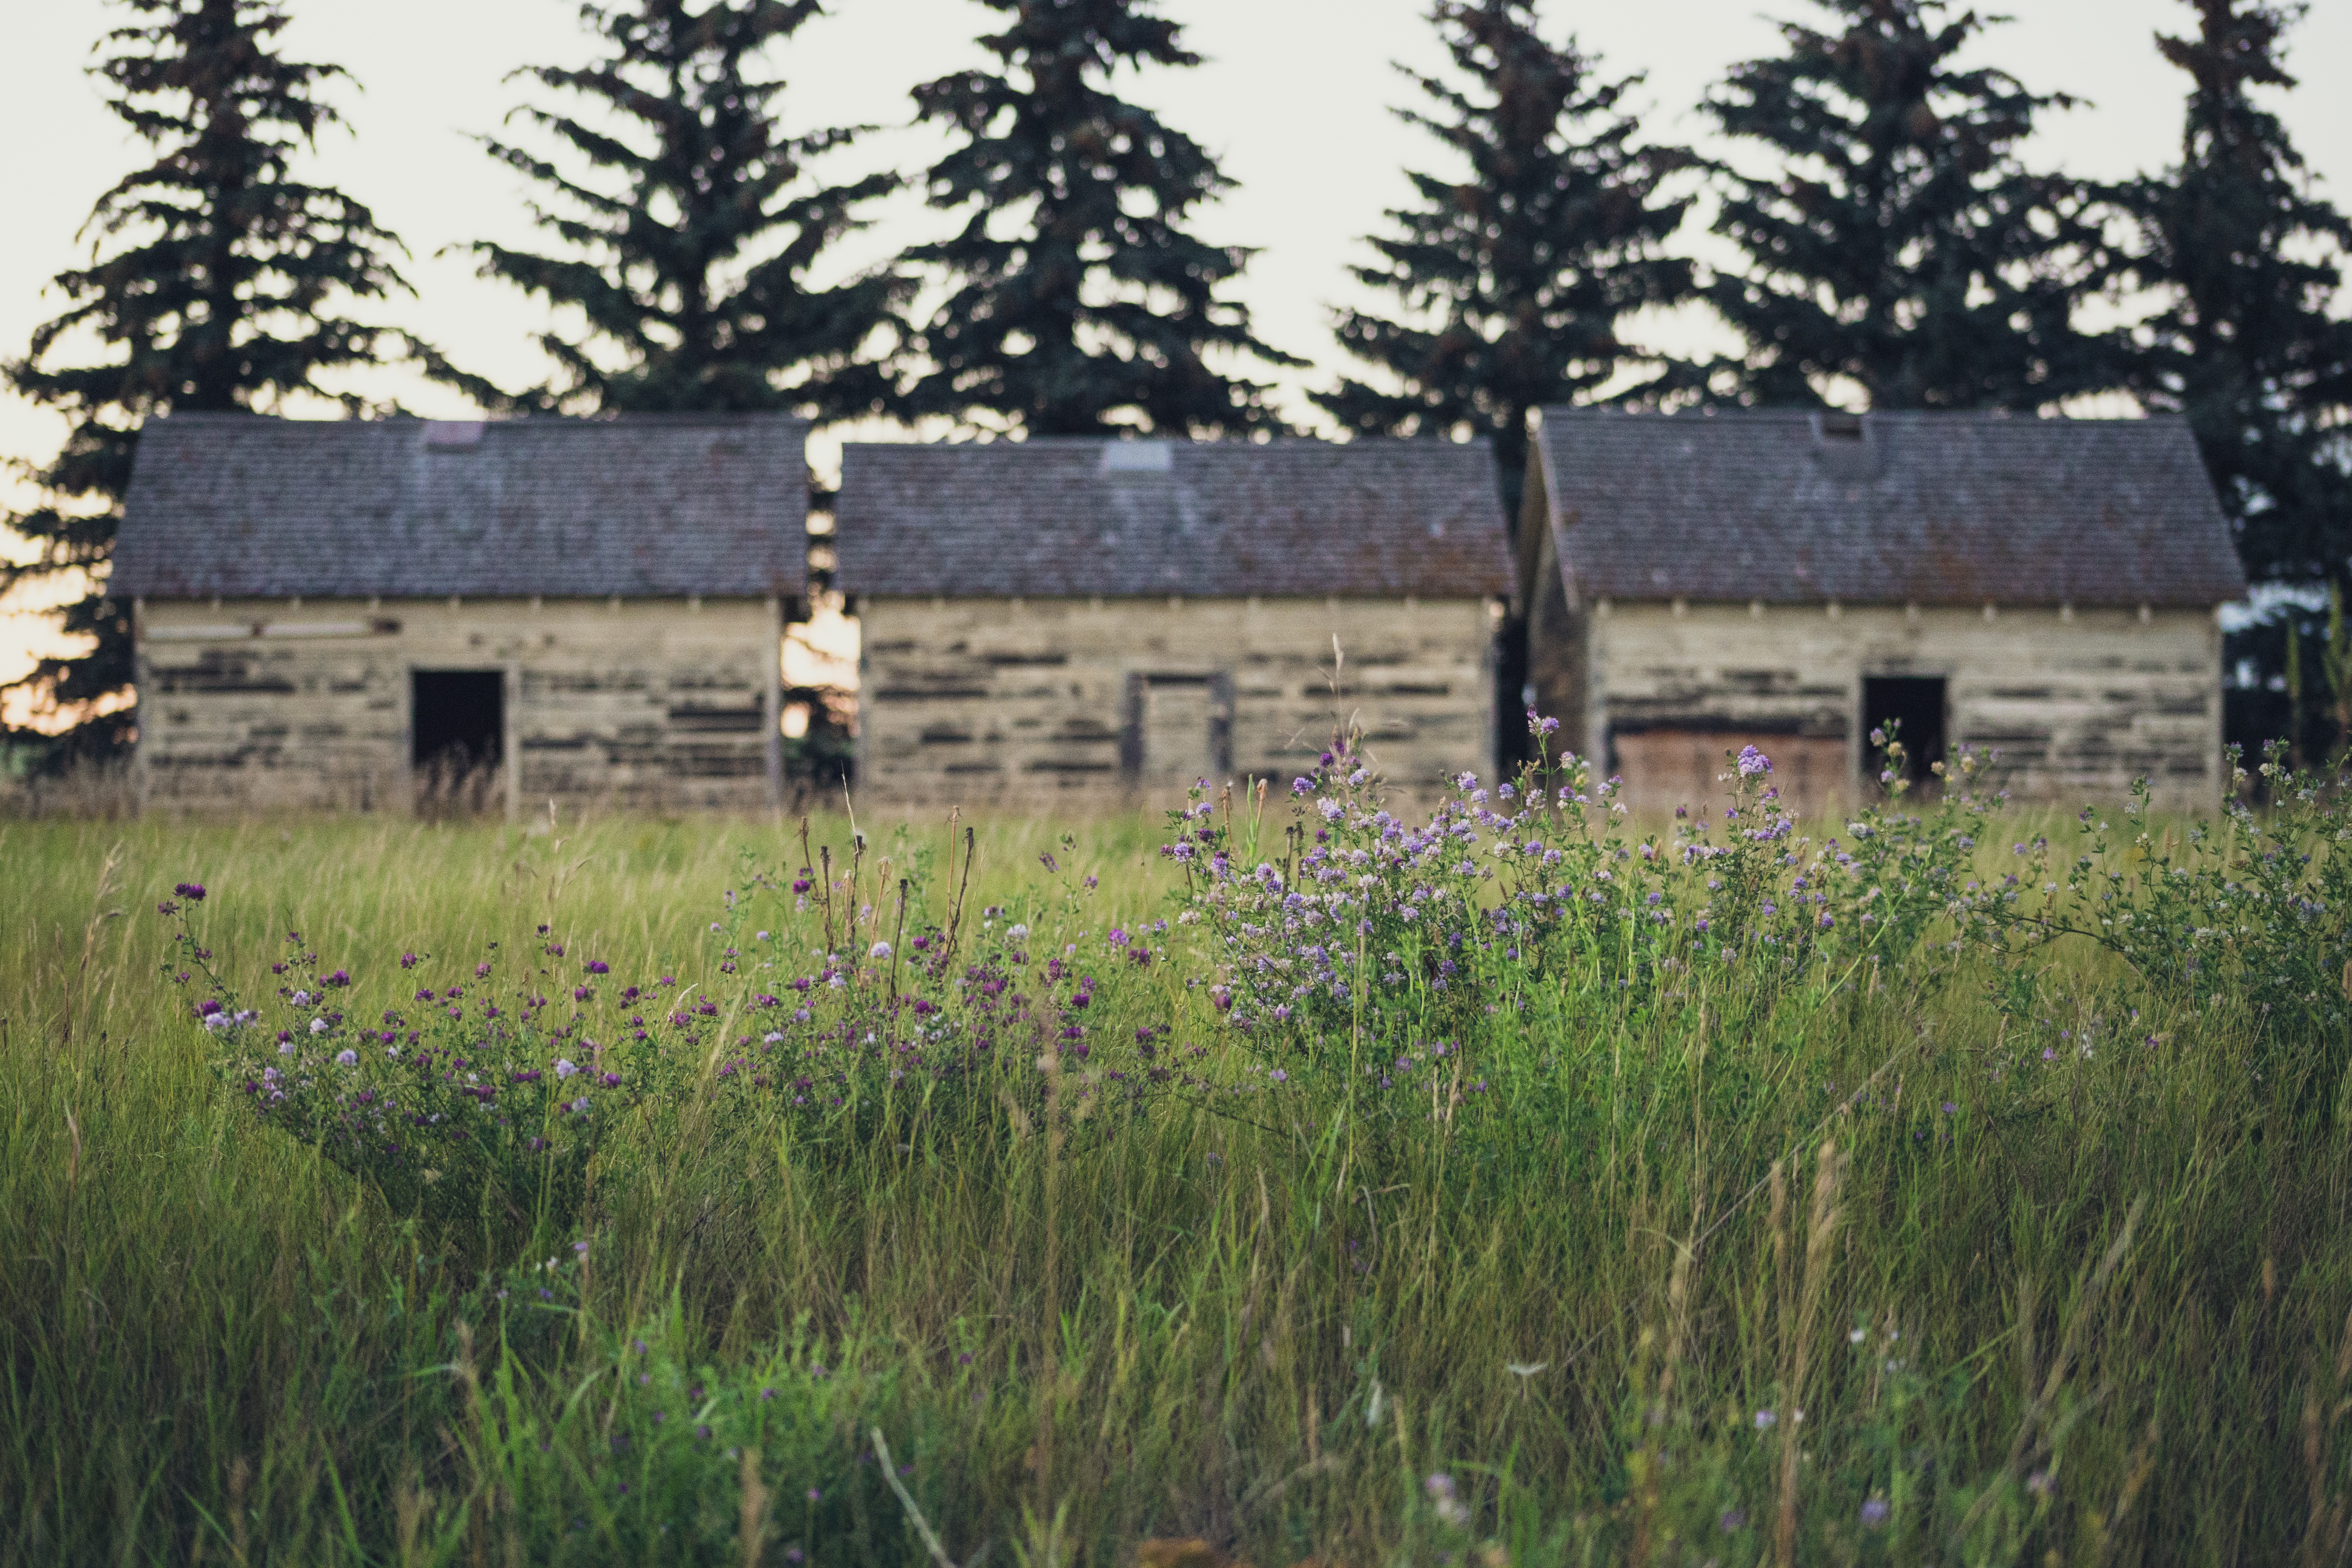
tree, grass, farm, meadow, prairie, wetland, habitat, ecosystem, rural area, natural environment, grass family